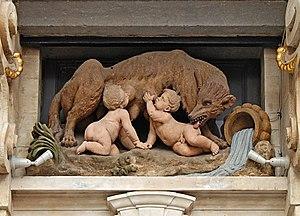
Belgique - Bruxelles - Grand-Place - Maison de la Louve - Romulus, Rémus et la louve après restauration
Marc de Vos est un important sculpteur bruxellois du XVIIᵉ siècle.
La fondation de Rome décrit les aspects historiques de la naissance de la ville de Rome au cours du VIIIᵉ siècle av. J.-C.
L'histoire légendaire des fondateurs de Rome, Romulus et Rémus, fait partie de la mythologie romaine. L'épisode le plus connu de la légende constitue le moment où les jumeaux nouveau-nés sont abandonnés et sont recueillis par une louve qui les allaite. Le meurtre de Remus par son frère et d'autres récits de leur histoire ont inspiré les artistes de tous les temps. Depuis l’Antiquité, l'image des jumeaux allaités par une louve est un symbole de la ville de Rome et de son peuple.
Un domonyme — du grec δόμος, maison, et ὂνομα, nom — est un nom donné à une maison urbaine ou, dans les régions rurales, à une ferme ou à une maison de campagne.